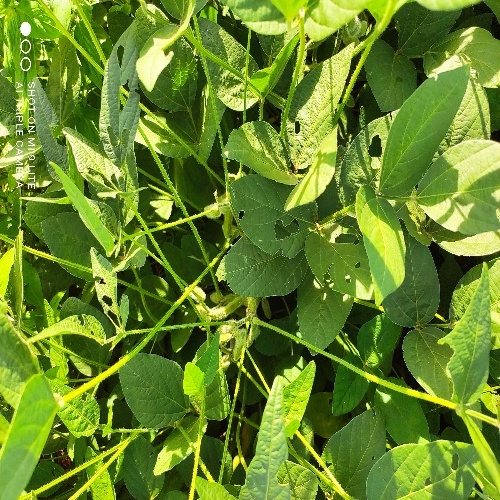
Label: Caterpillar